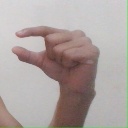
अक्षर: ग